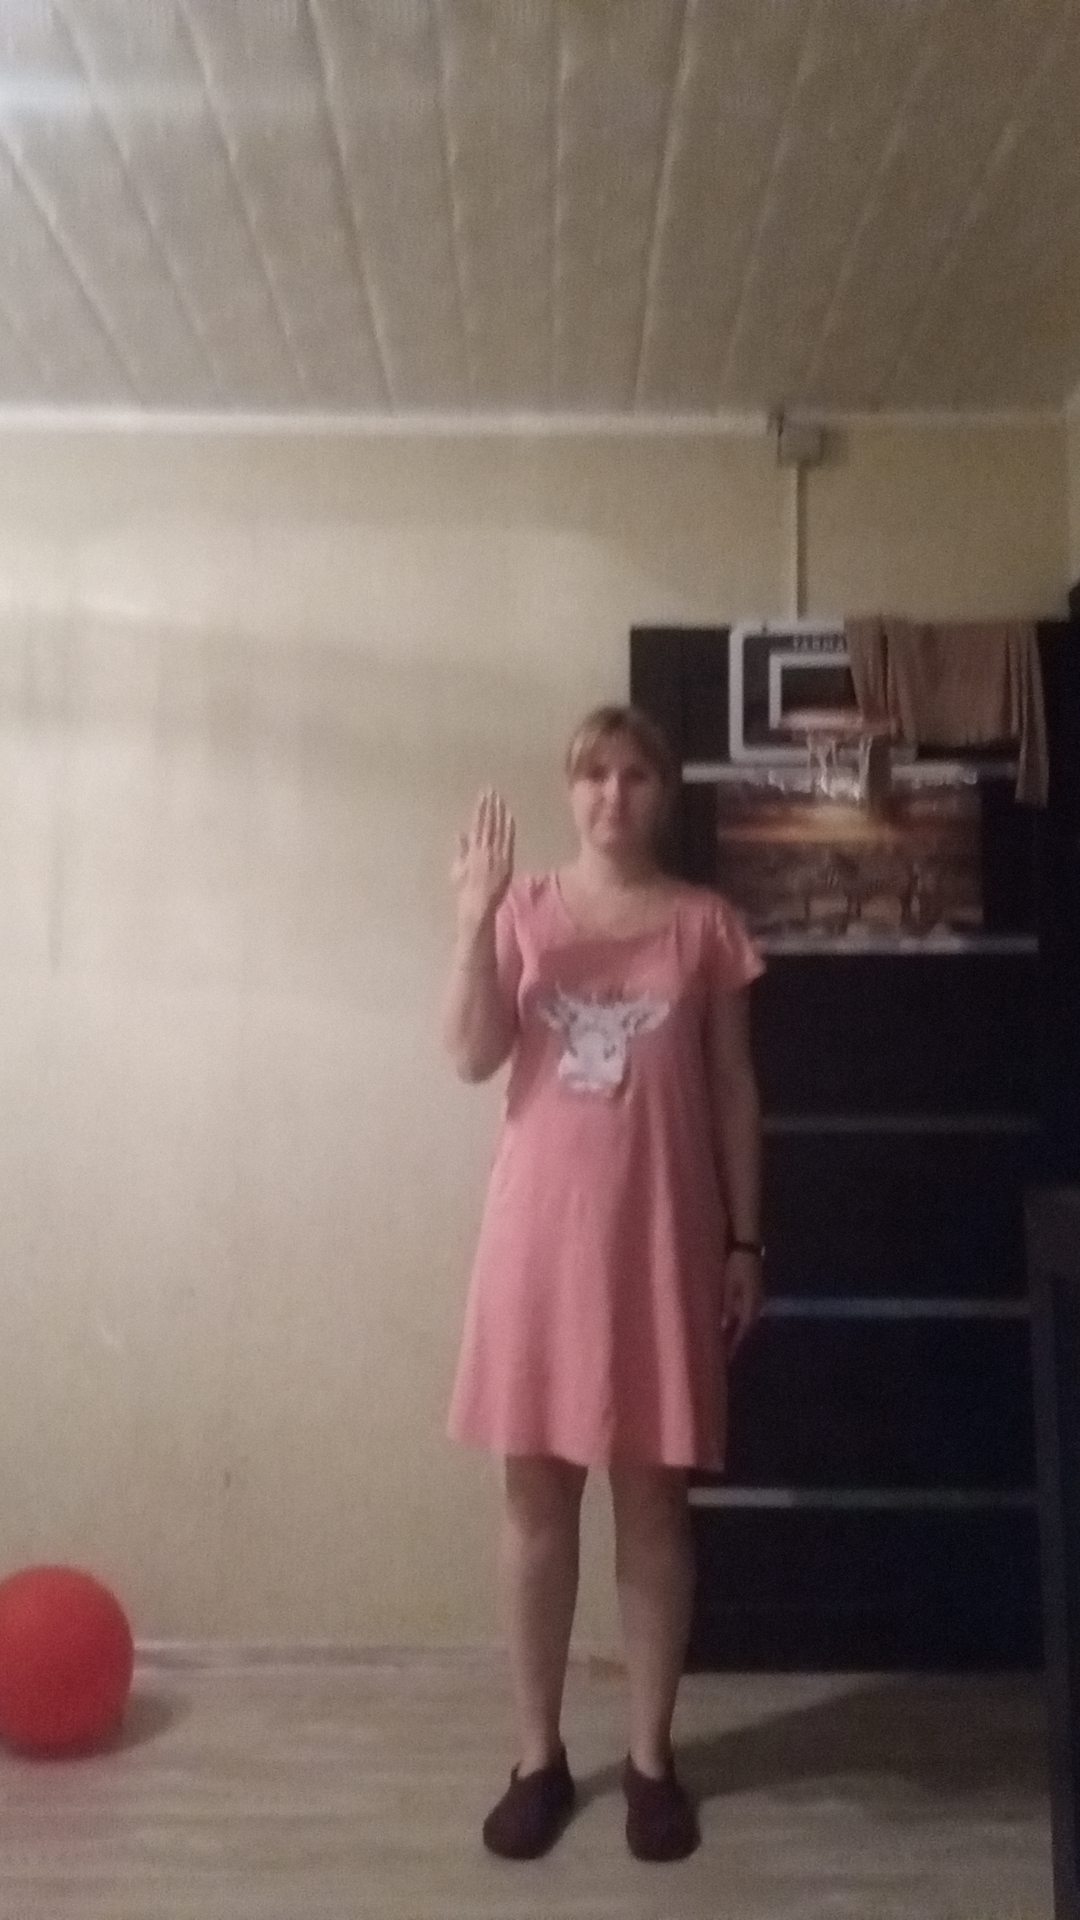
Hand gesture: stop_inverted